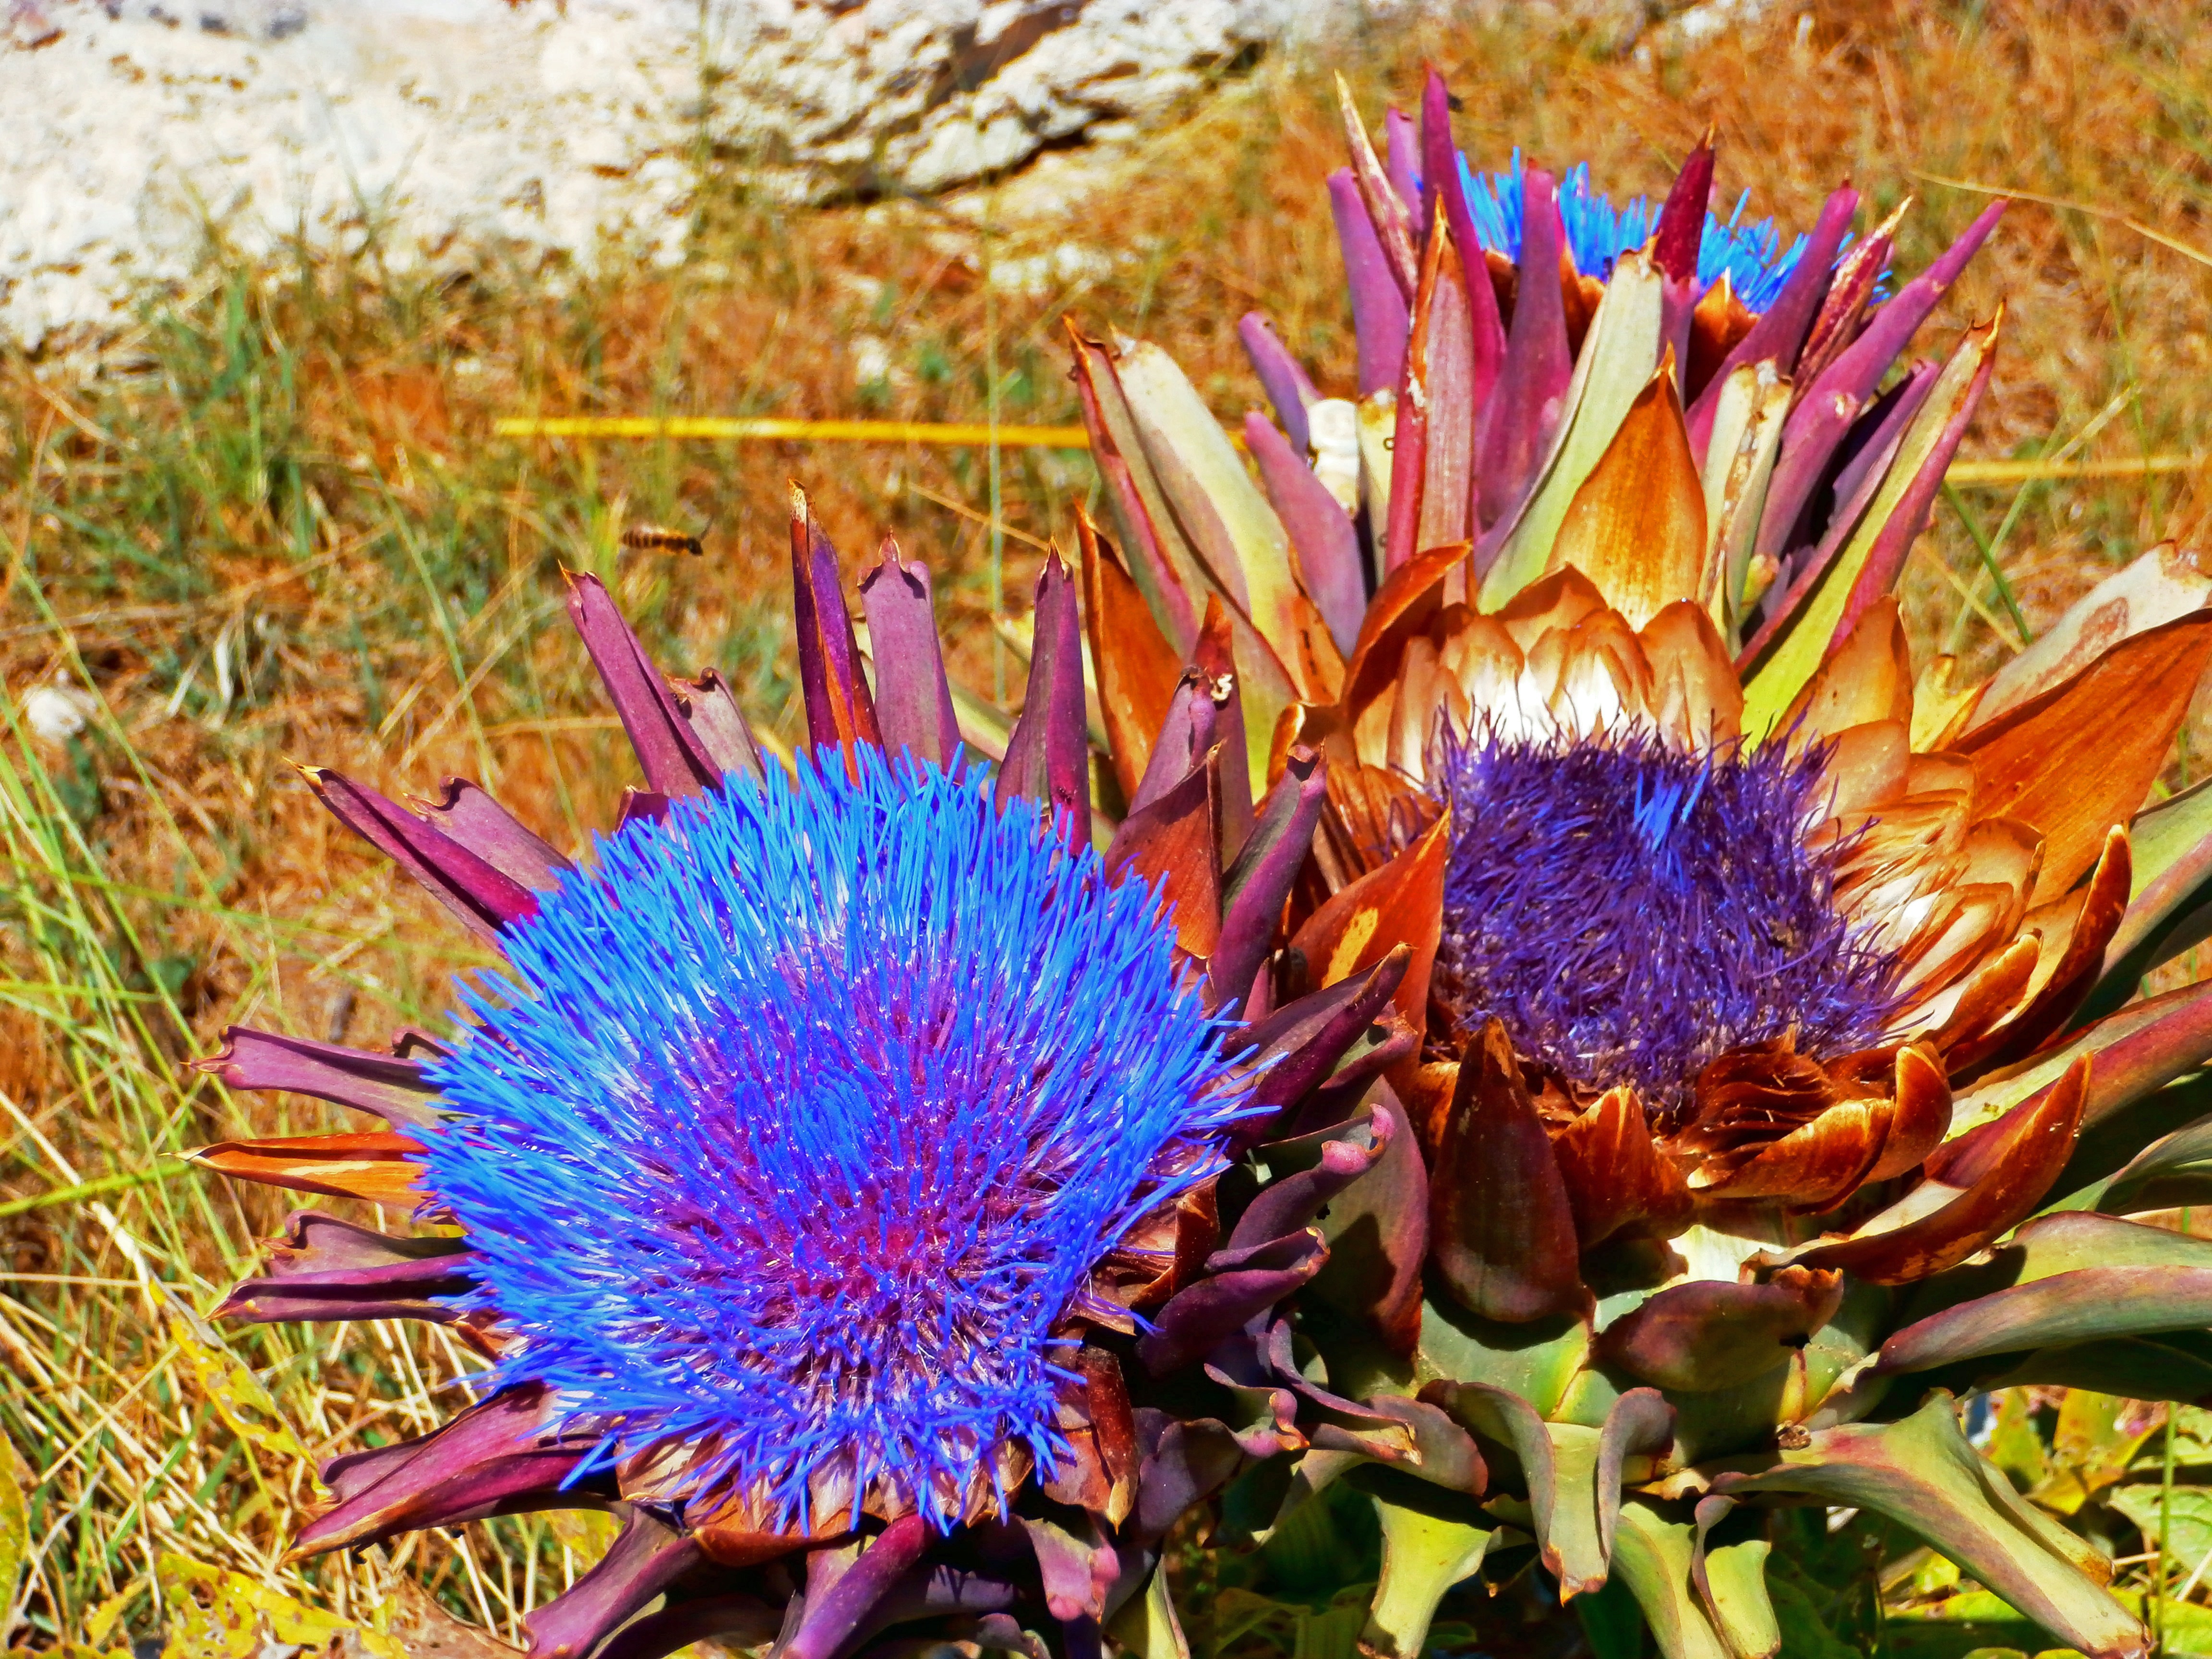
nature, plant, flower, orchard, wild, spring, botany, flora, wildflower, flowers, artichoke, thistle, beauty, flowering plant, daisy family, wild flora, annual plant, land plant